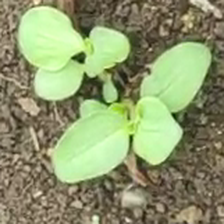
Weed species: Kena_(Commplina_benghalensio)